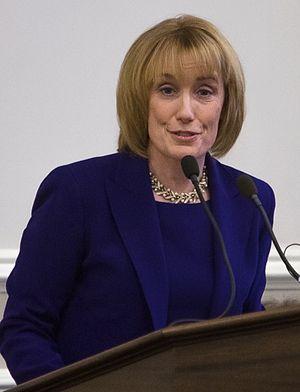
Le New Hampshire élit deux membres du Sénat des États-Unis : un sénateur de classe 2 et un sénateur de classe 3.